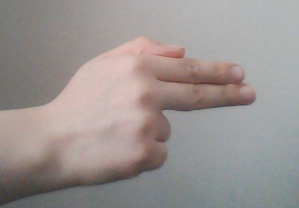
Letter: ghain